Science and technology in Japan

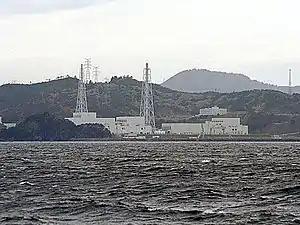
The Onagawa Nuclear Power Plant, a 3-unit BWR site typical of Japan's nuclear plants

Since 1973, Japan has been looking to become less dependent on imported fuel and start to depend on nuclear energy. In 2008, after the opening of 7 brand new nuclear reactors in Japan (3 on Honshū, and 1 each on Hokkaidō, Kyūshū, Shikoku, and Tanegashima) Japan became the third largest nuclear power user in the world with 55 nuclear reactors. These provide 34.5% of Japan's electricity.